Vetufebrus

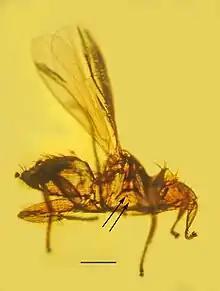
Male "Enischnomyia stegosoma"; arrows indicate oocysts

Extant bat malaria causing plasmodiids are transmitted by species of the bat fly family Nycteribiidae, with no recorded association between living malaria plasmodiids and streblid bat flies. Of the four genera of bat malaria "Hepatocystis", "Nycteria", "Plasmodium", and "Polychromophilus", the first three are confined to old world bats, and only "Polychromophilus" is present in the new world. "Vetufebrus ovatus" oocysts are preserved in the mid gut of "Enischnomyia stegosoma" and sporozoites are present in the oocysts along with in the salivary ducts. The sporozoites preserved in the salivary glands and ducts are similar in size to those in the oocysts, which indicate that "V. ovatus" was successfully vectored to the flies host. The infection association was the first instance of a Streblidae family bat fly acting as host and vector for a malarial parasite. The oocysts of "V. ovatus" are smaller and ovoid in shape while mature "Polychromophilus" species oocysts are rounded and larger overall. Poinar notes that the oocysts in "V. ovatus" might have been immature, and the sporozoites in the salivary ducts could have been left from a prior infection. The overall sporozoite morphology is similar to those of "Polychromophilus" species, suggesting the possibility of "Vetufebrus" being an early lineage for "Polychromophilus", though the oocysts are not consistent.